Abancay

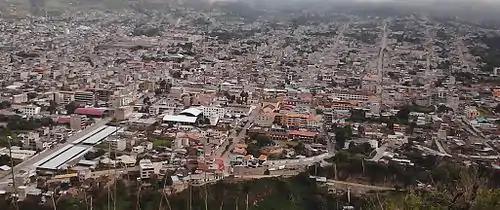
Panoramic view of Abancay

Abancay was already a populated area before the arrival of the Incas. It was the frontier of the Quechua-Inca cultural influence area of the Chancas, an ethnic native group of Peru. Its name comes from a flower native to the region called . When the Spanish arrived, they transliterated the word and named the city Abancay, Villa de los Reyes ("Abancay, Village of the Kings"), which was later reduced to Abancay, its current name. Abancay was the location of the Battle of Abancay between the forces of the Conquistadores Francisco Pizarro and Diego de Almagro. Abancay was mentioned in the first Cronicas (Pedro Cieza de León) as an encomienda dedicated to the cultivation of sugar cane for the production of aguardiente.